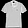
Label: T - shirt / top